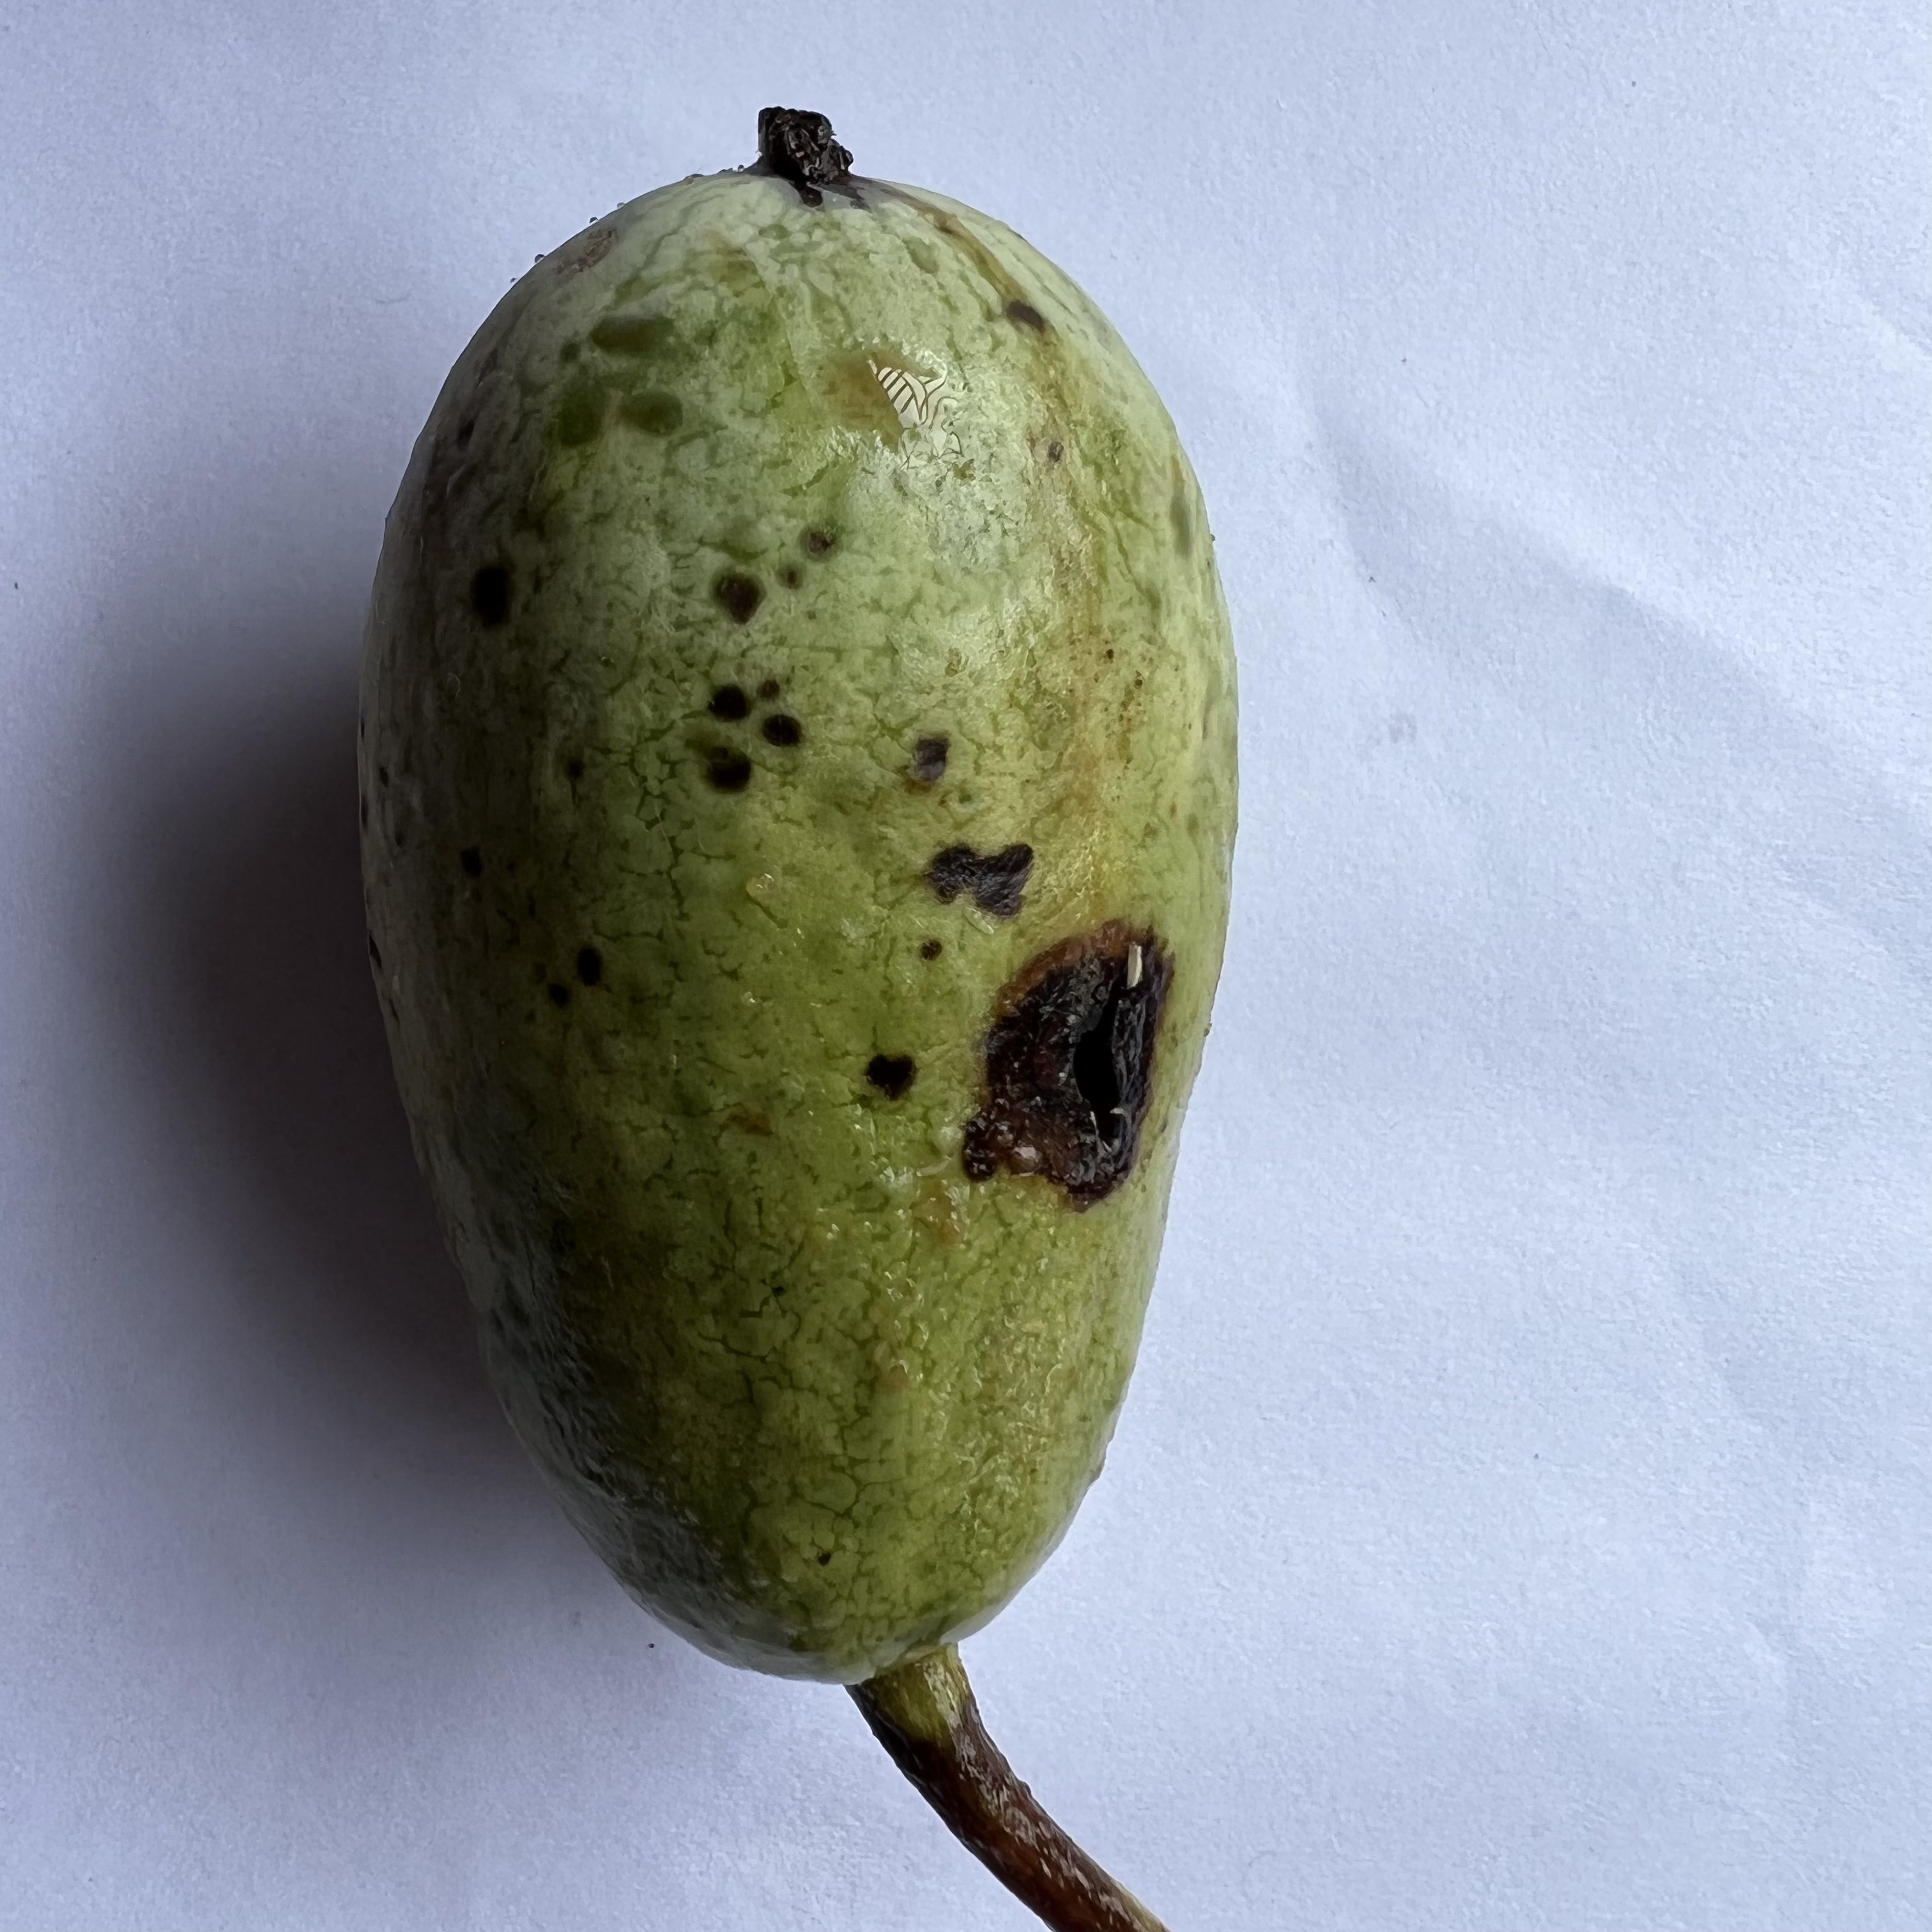
Label: Anthracnose